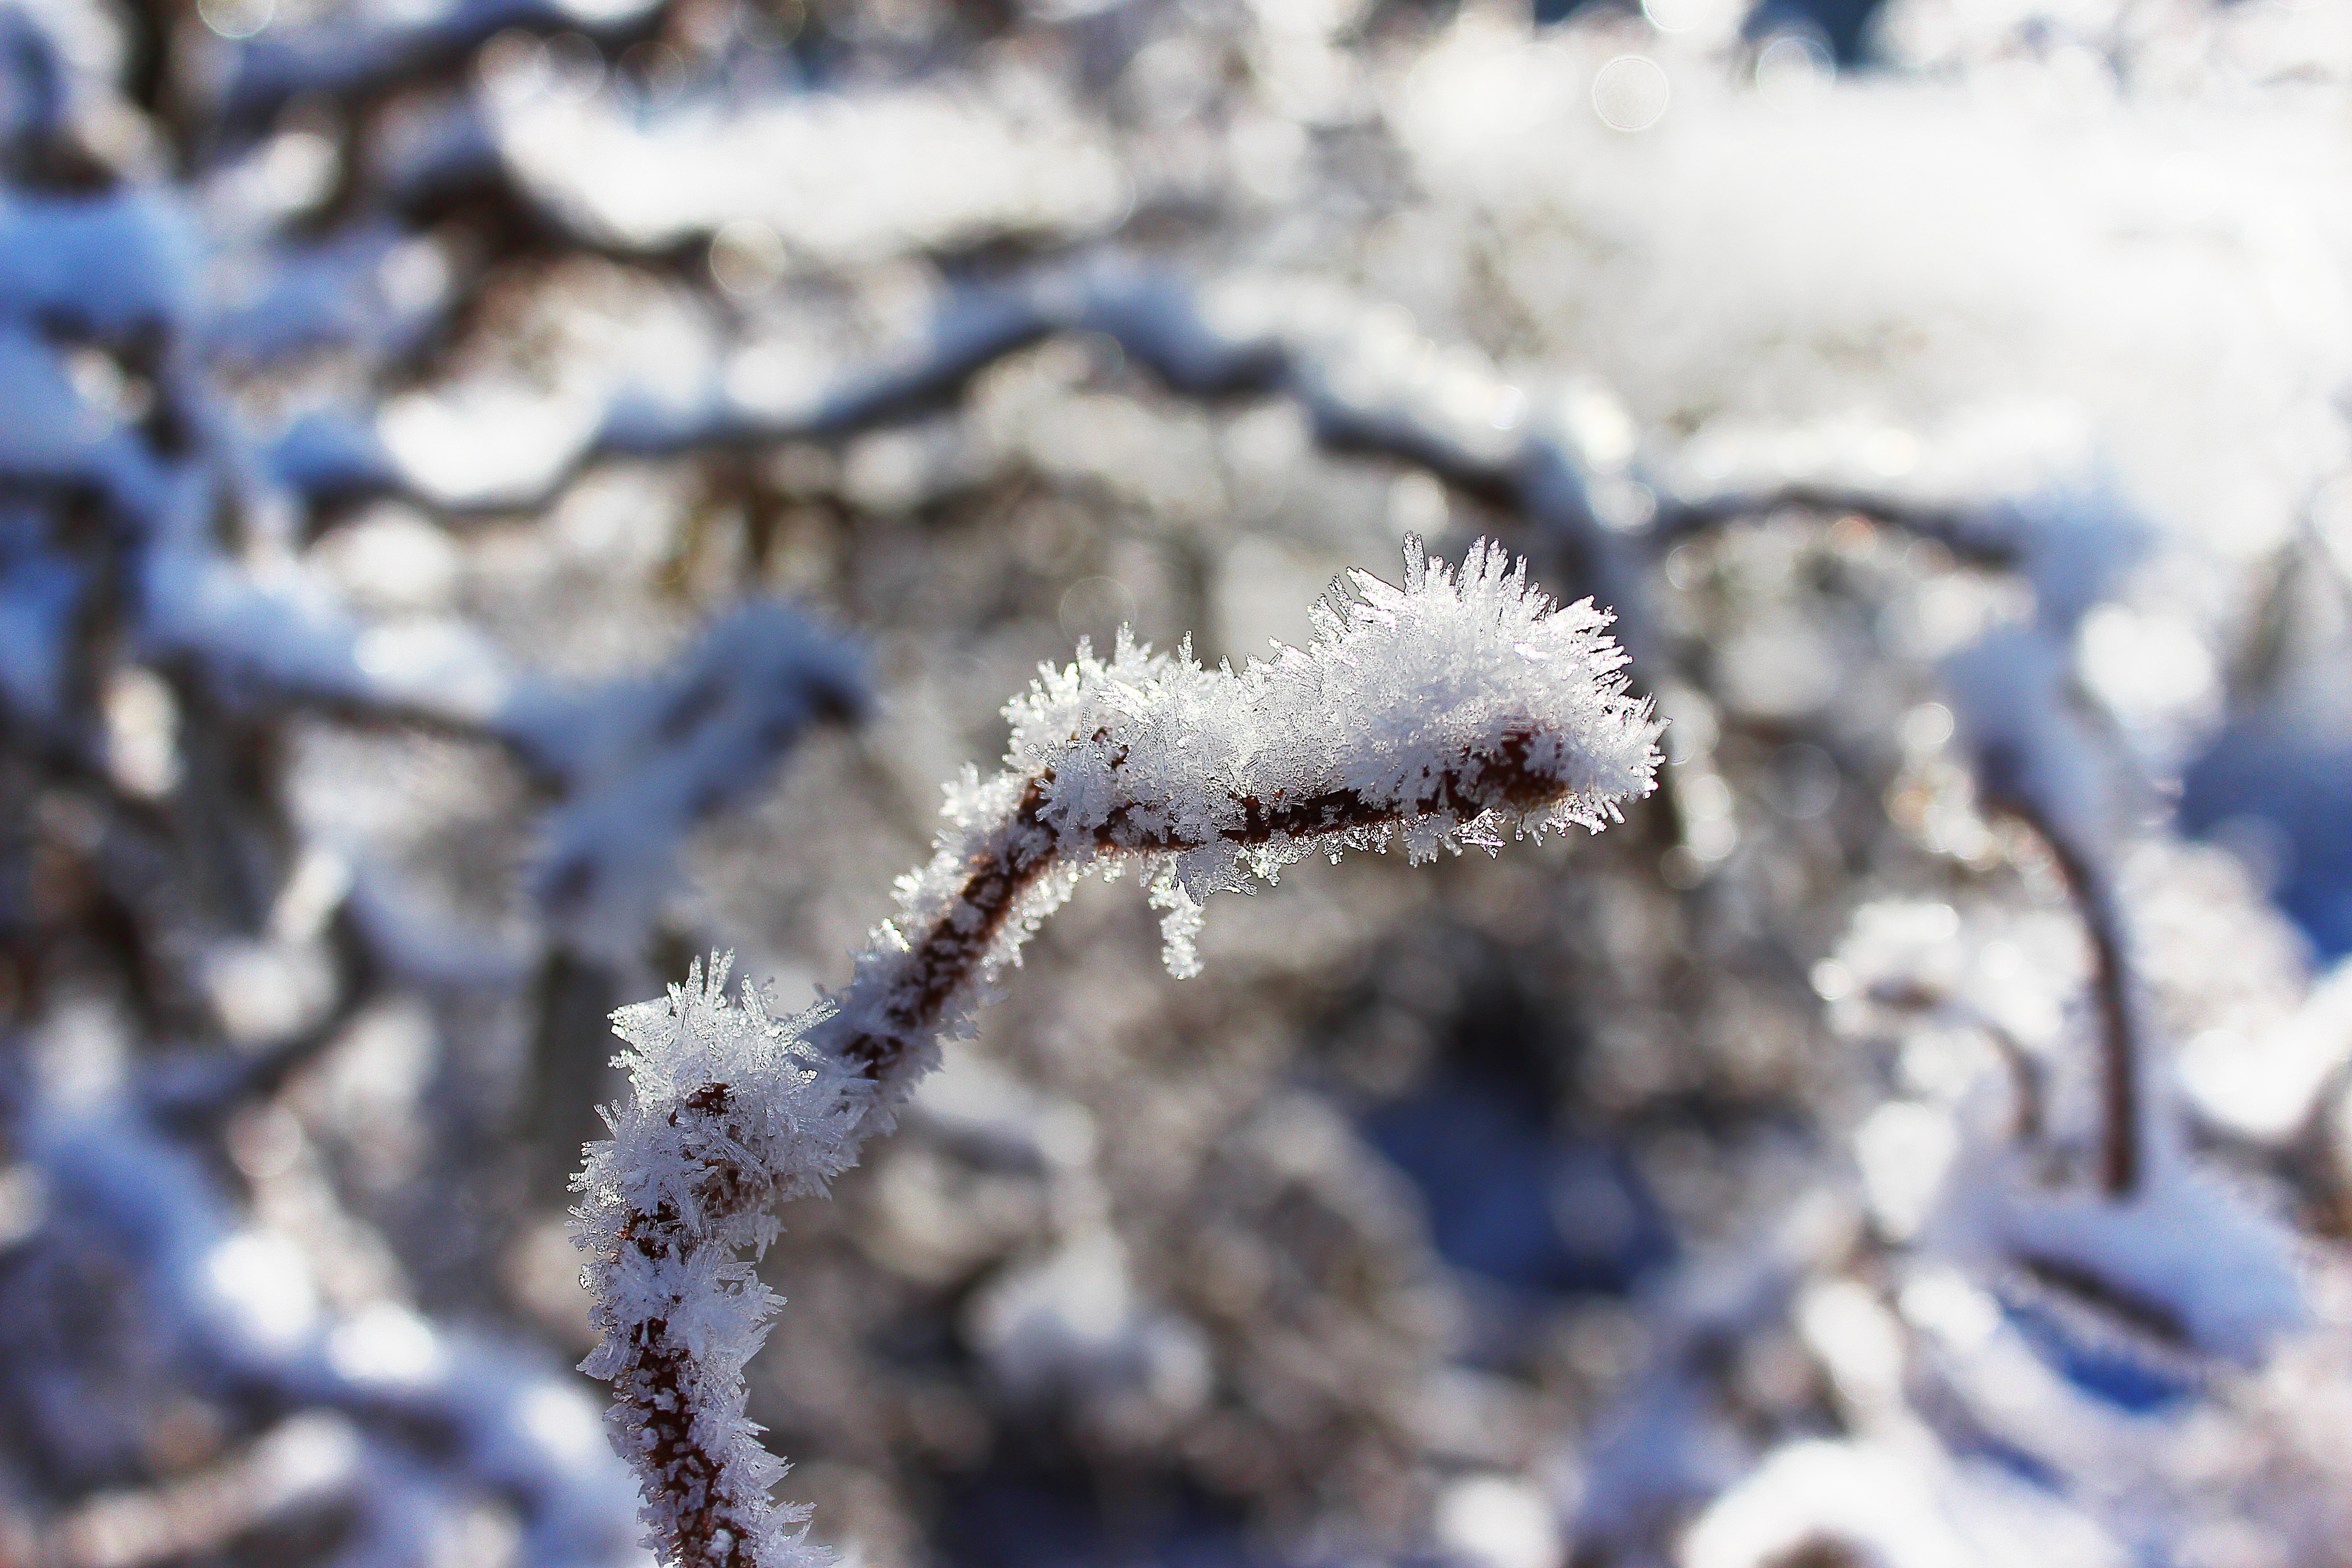
tree, nature, branch, blossom, snow, winter, plant, leaf, flower, frost, ice, spring, weather, frozen, flora, season, twig, glitter, close up, winter magic, freezing, macro photography, eiskristalle